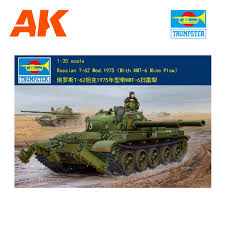
Label: Tank